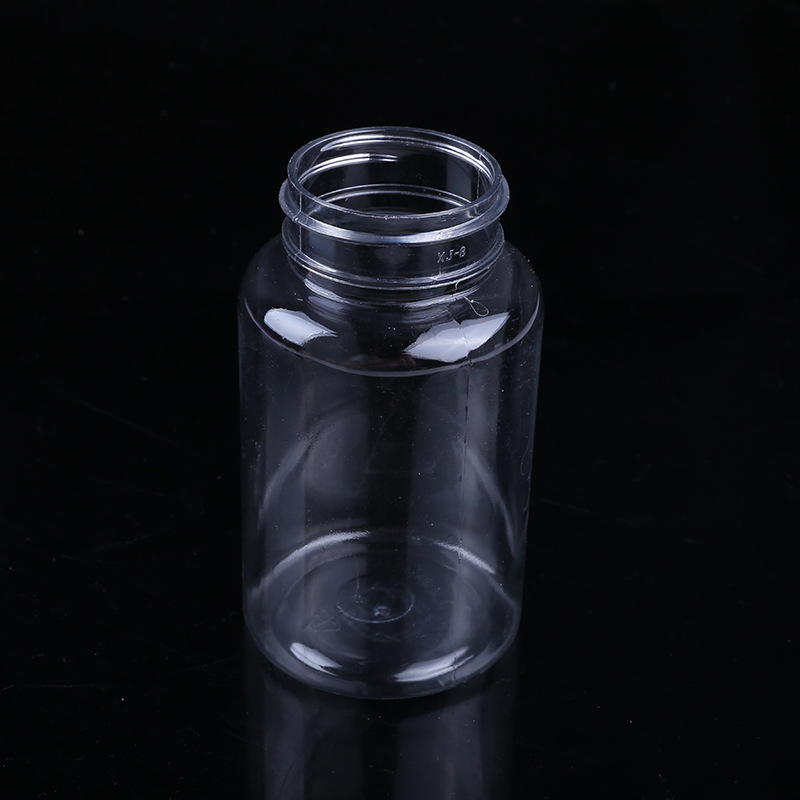
Waste category: plastic